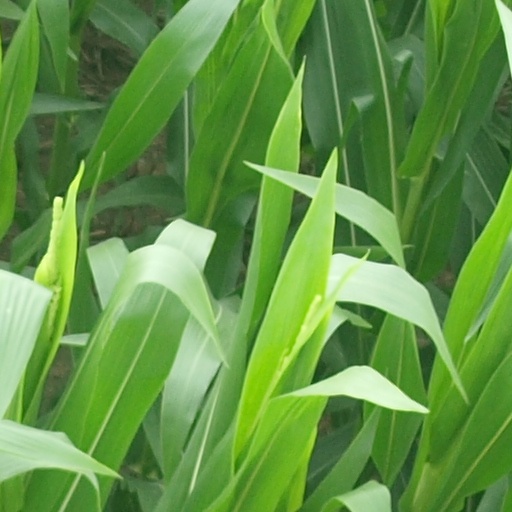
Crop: maize; corn